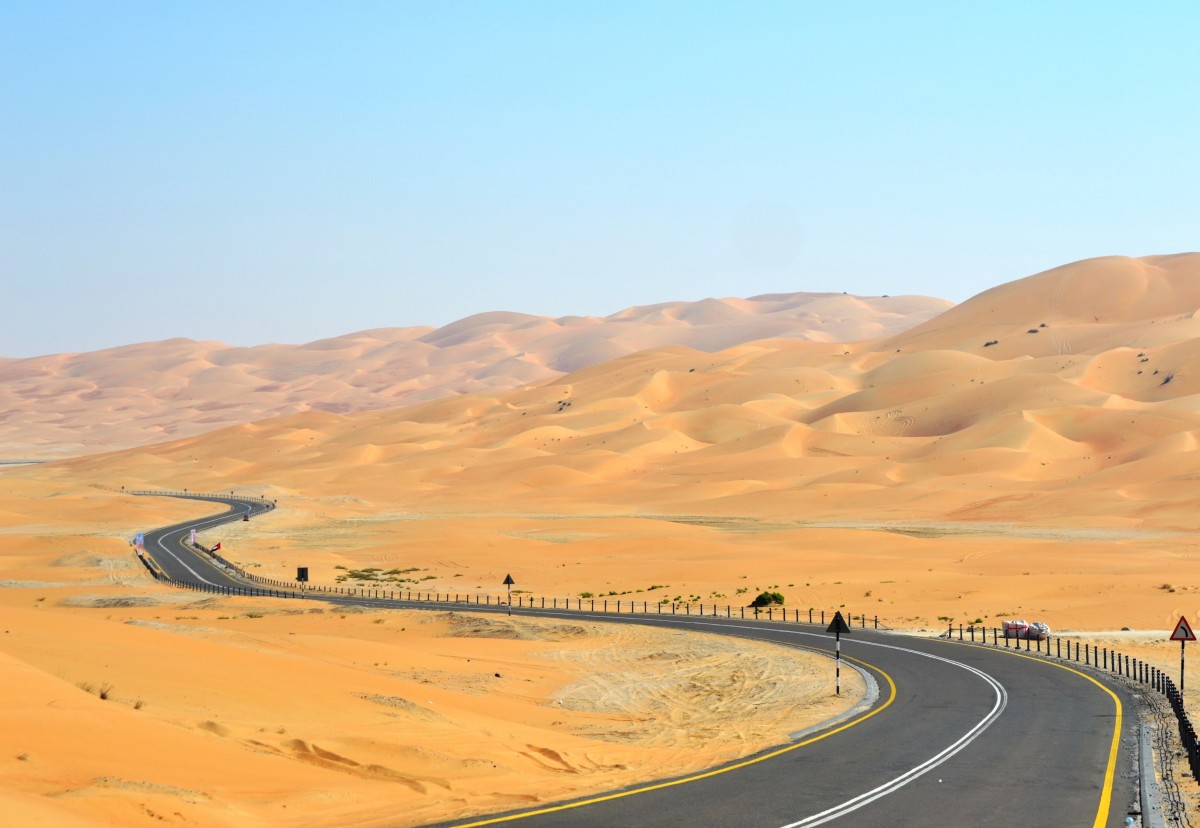
Tags: sand, horizon, desert, dune, valley, plain, badlands, plateau, habitat, ecosystem, sahara, wadi, steppe, erg, natural environment, geographical feature